Open Season (1974 film)

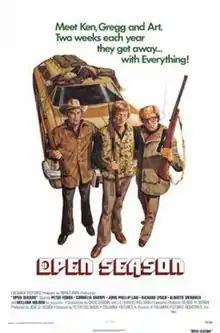
US film poster

Open Season is a 1974 thriller film directed by Peter Collinson. It stars Peter Fonda, John Phillip Law, William Holden, Mabel Escaño and Cornelia Sharpe. The film was shot in both Spain and England, with parts of those countries used to portray the American backwoods. The screenplay was by David Osborn and Liz Charles Williams, based on Osborn's novel.